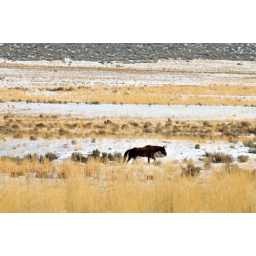
red horse plods along in field snow